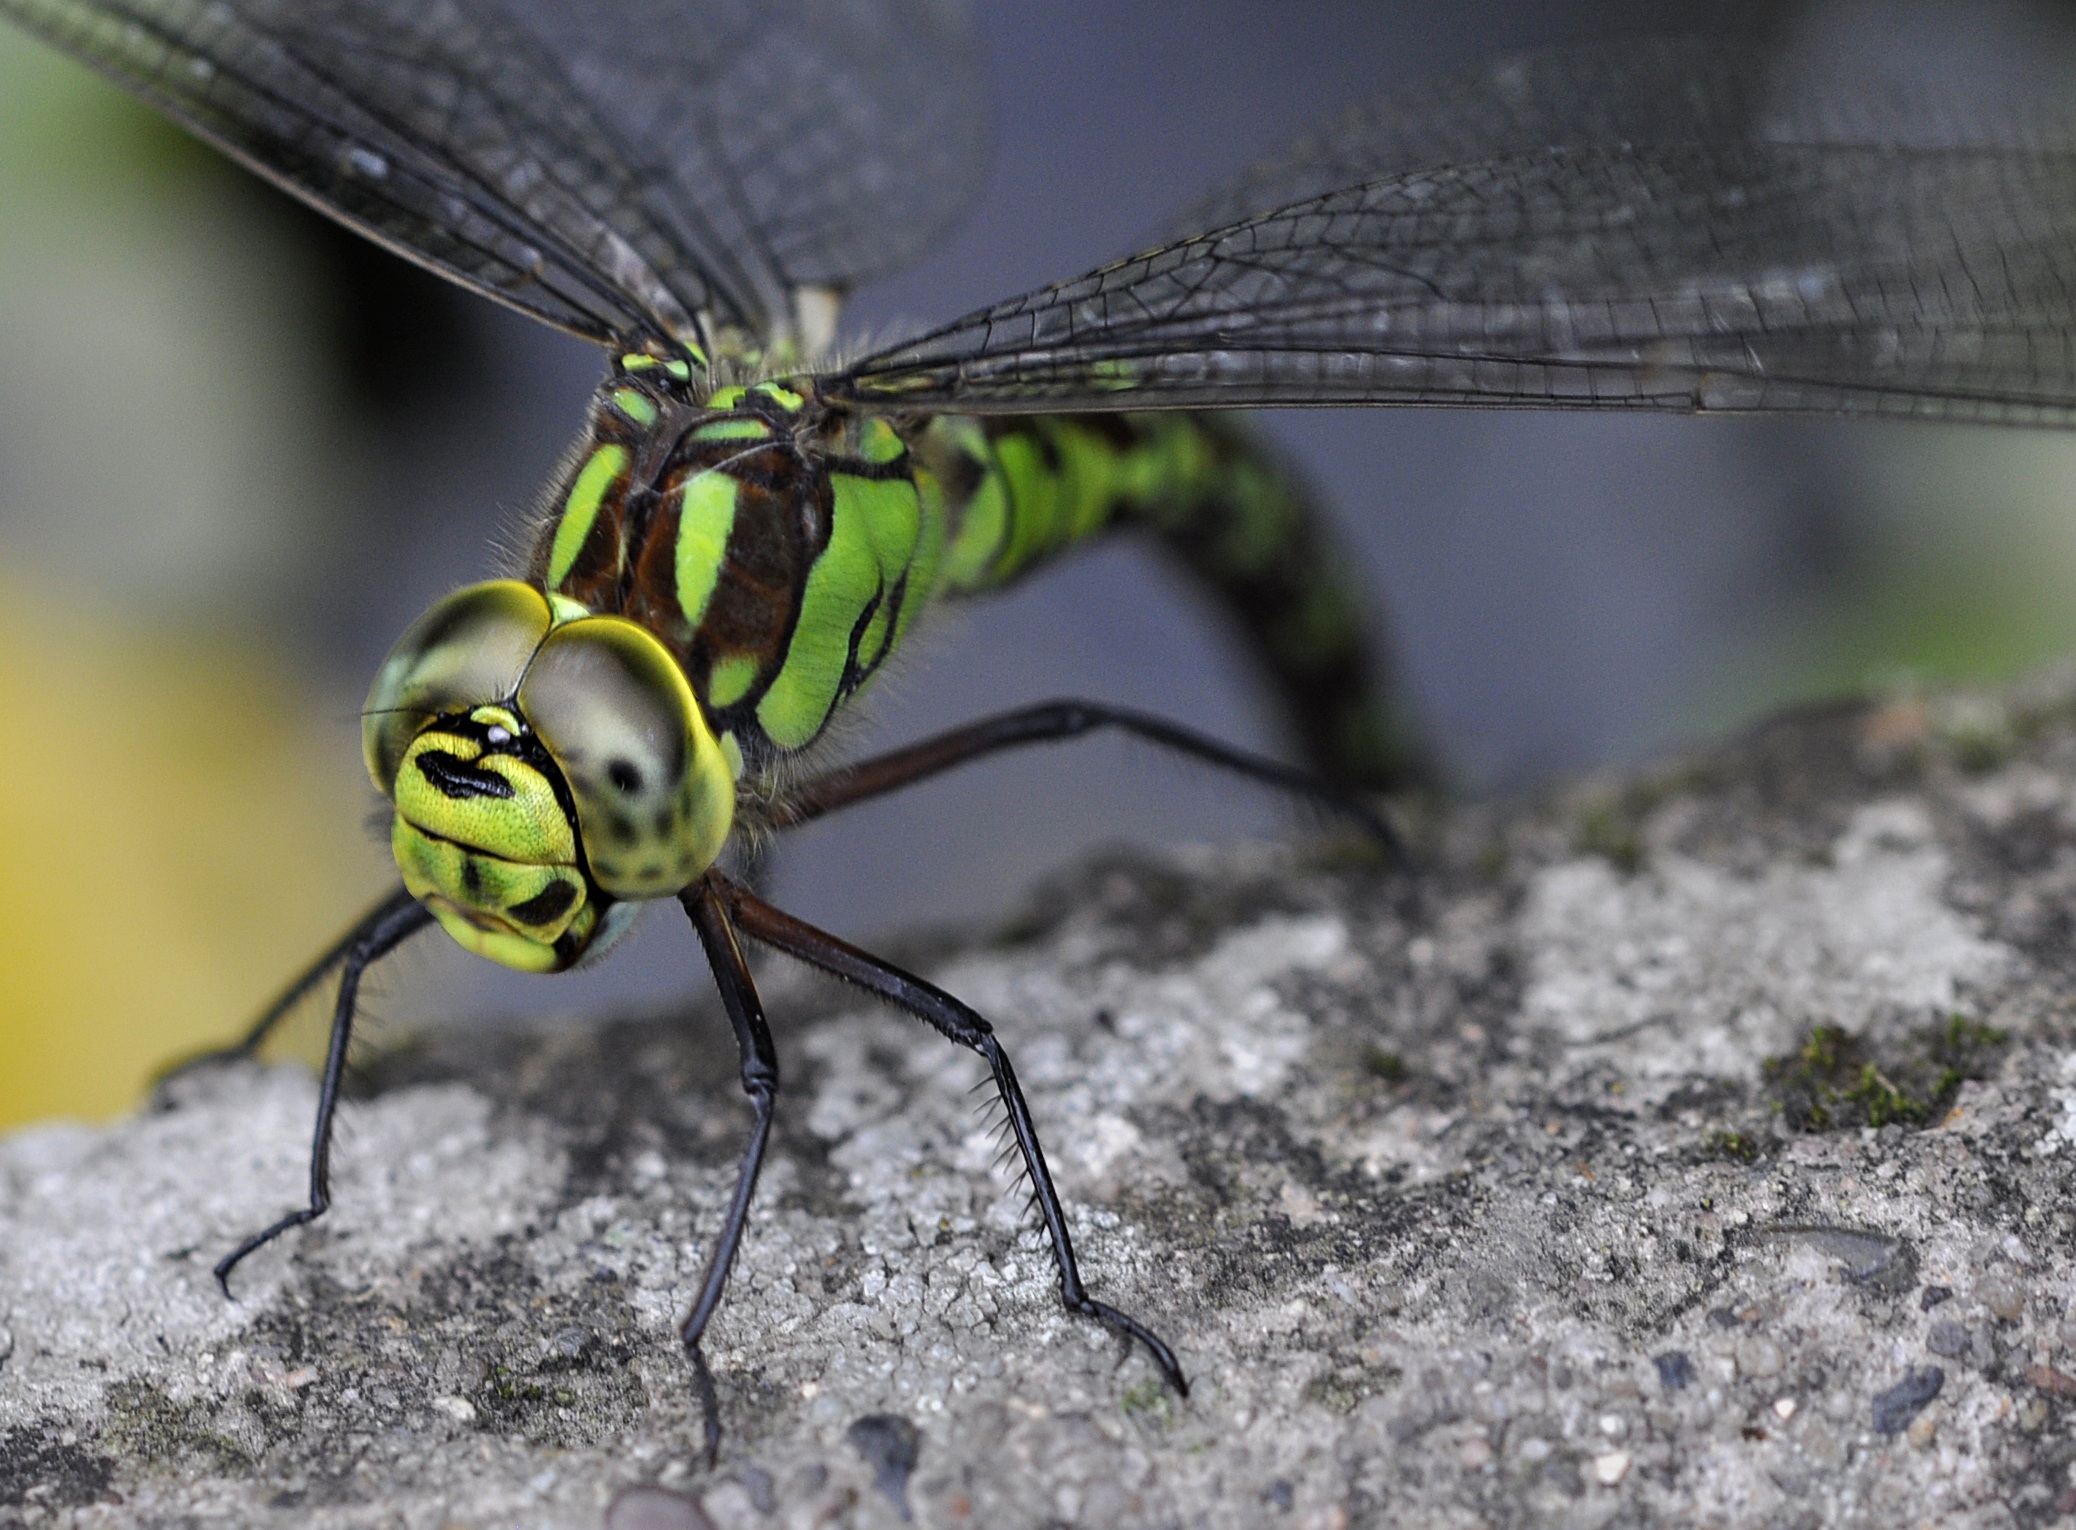
nature, wildlife, insect, macro, fauna, invertebrate, close up, eyes, dragonfly, hawker, macro photography, arthropod, aeshna cyanea, southern hawker, blue hawker, dragonflies and damseflies